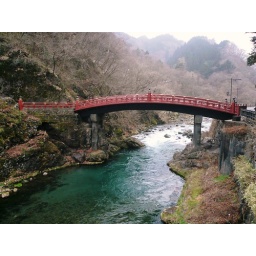
Red bridge in Nikko. You can only cross it if you pay.